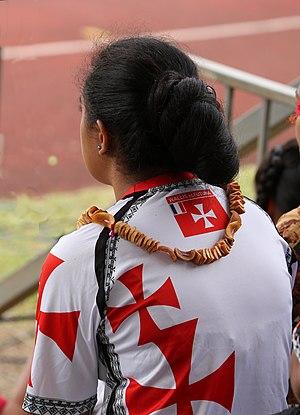
Une sportive arbore fièrement un t-shirt aux couleurs de Wallis lors d'un tournoi international de Rugby.
Aucun drapeau de Wallis-et-Futuna n'a de statut officiel hormis le drapeau de la France. Cependant il existe aussi un drapeau non officiel rouge qui porte en canton les couleurs françaises et, dans la partie flottante, une croix de saint André rouge dans un carré blanc.